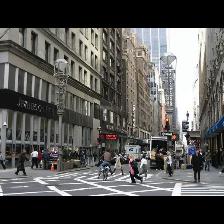
Label: Human